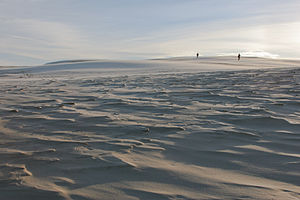
Naturfredning i Danmark
Råbjerg Mile er en fredet vandreklit.
Naturfredning i Danmark er et redskab til bevarelse og pleje af naturområder, som på grund af deres landskabelige værdi, beliggenhed eller flora og fauna har væsentlig betydning for almenheden.